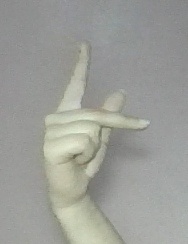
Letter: dha